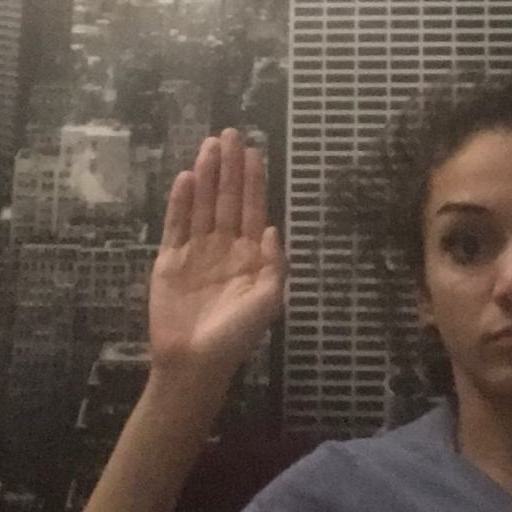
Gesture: stop